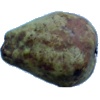
Label: Pear Stone 1